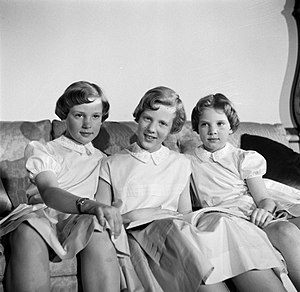
Prinsesse
De tre danske prinsesser (fra venstre): Prinsesse Benedikte, Prinsesse Margrethe og Prinsesse Anne-Marie i 1954
Prinsesse er et ikke-regerende kvindeligt medlem af en kongelig familie, fx ægtefælle til en prins.